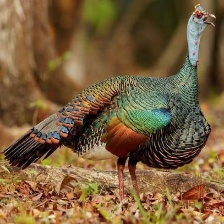
Species: OCELLATED TURKEY
Scientific name: MELEAGRIS OCELLATA